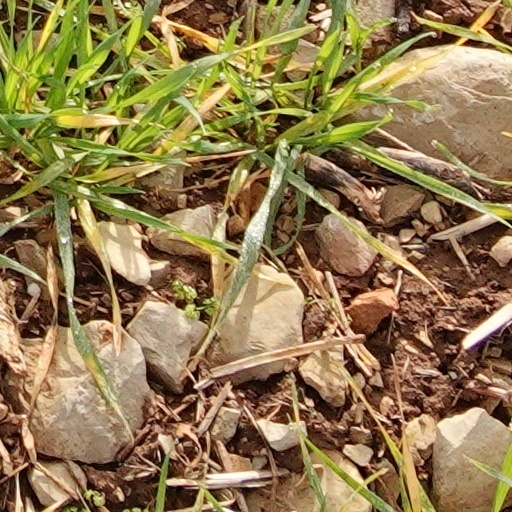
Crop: wheat